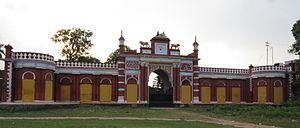
Krishnanagar est une ville indienne située dans le District de Nadia dans l’État du Bengale-Occidental. En 2011, sa population était de 181 182 habitants.